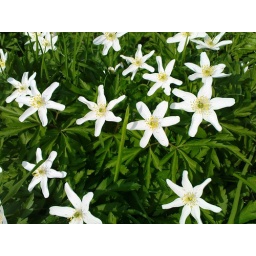
Spring in a white dress